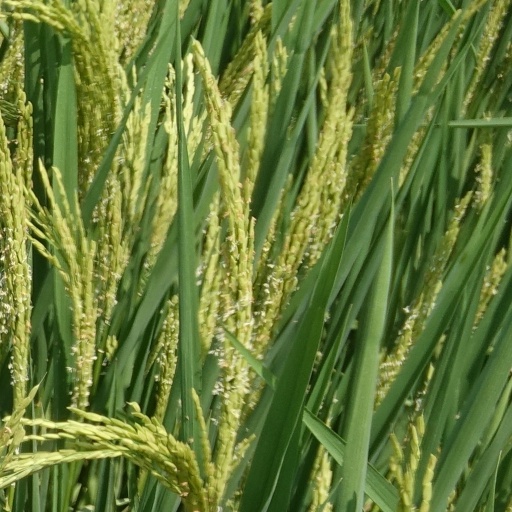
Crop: rice